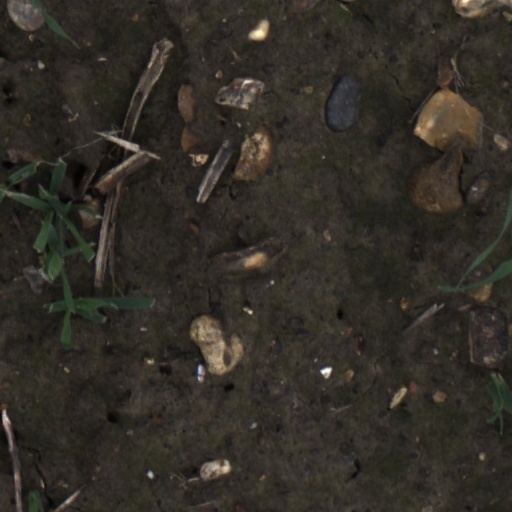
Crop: wheat